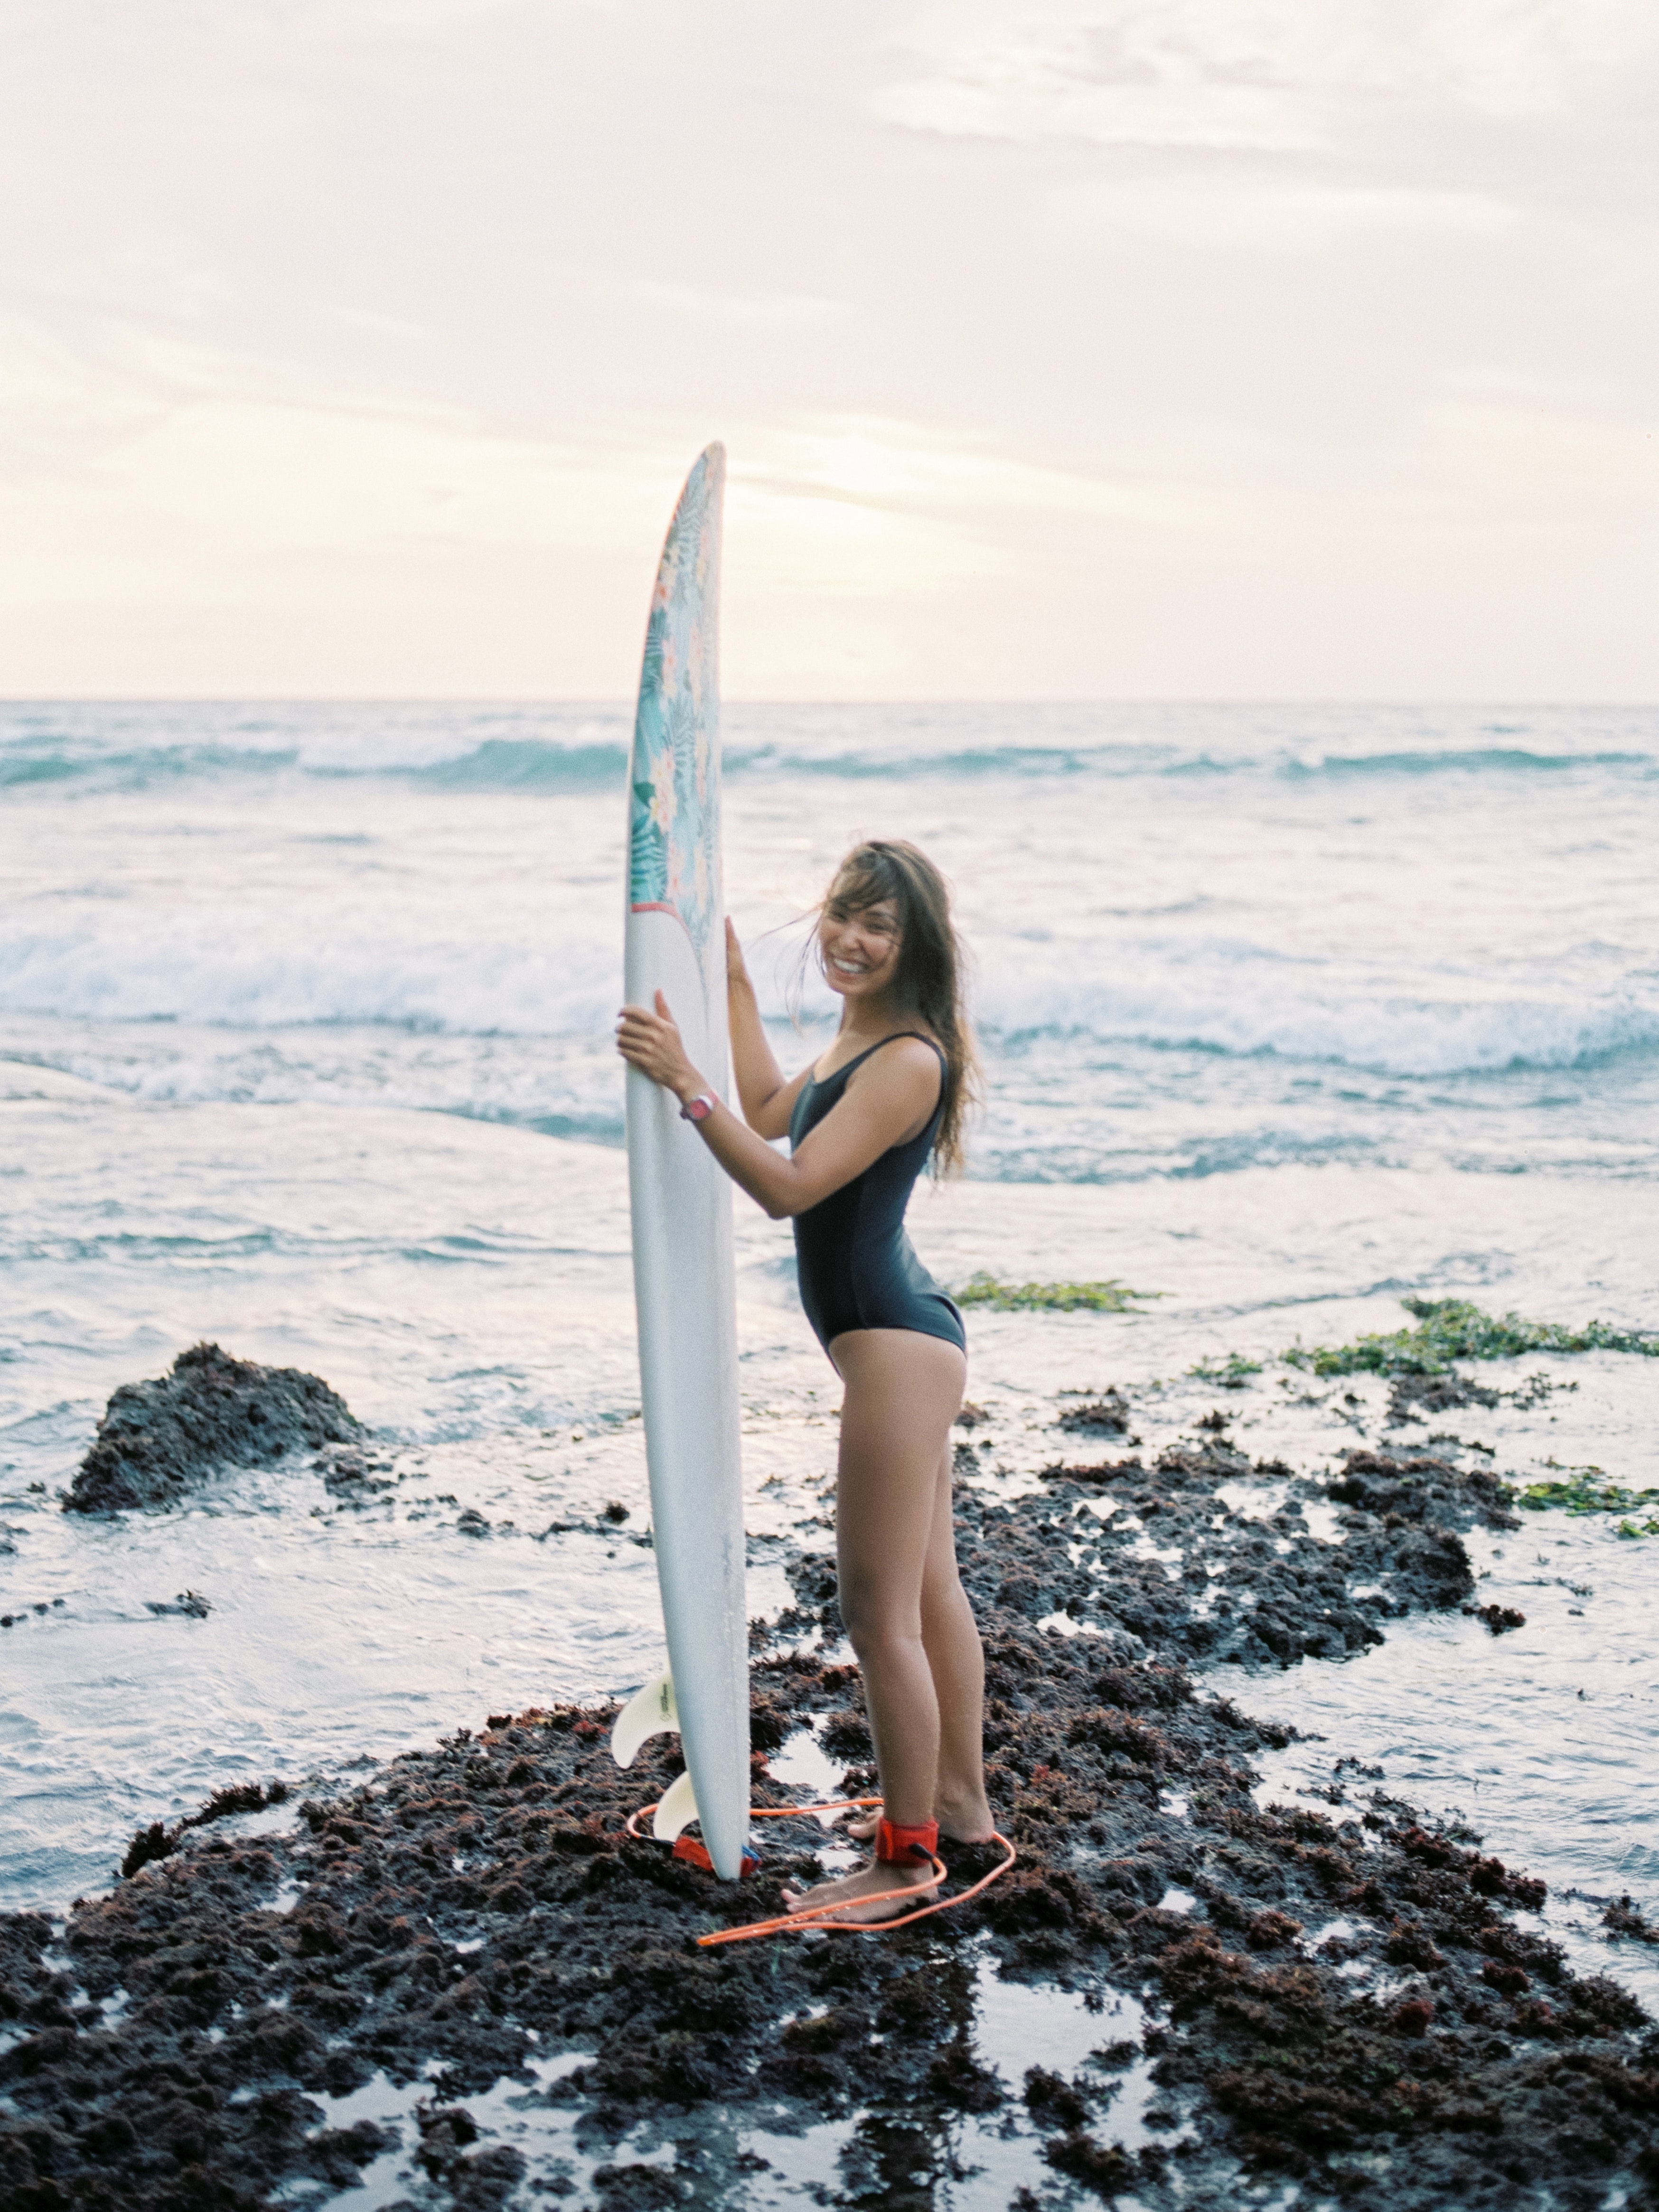
woman, swimming, water, sky, cloud, shoe, leg, People in nature, People on beach, surfboard, flash photography, happy, swimwear, beach, thigh, dress, waist, sports equipment, horizon, leisure, wind wave, lake, Surfing Equipment, wind, long hair, human leg, surfer hair, shore, fun, blond, barefoot, eyewear, sand, recreation, rock, wave, coast, ocean, bikini, personal protective equipment, tropics, t shirt, tide, surface water sports, photo shoot, sitting, vacation, boardsport, physical fitness, sea, tourism